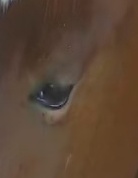
Face region: eyes (orbital_tightening_and_eye_area)
Pain indicator: moderately_present